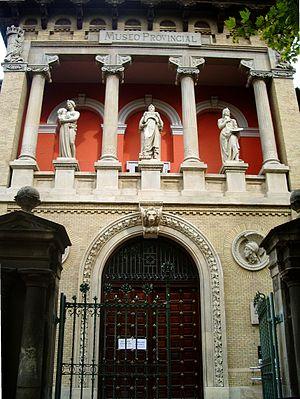
Le musée de Saragosse, également appelé museo provincial de Zaragoza ou museo de bellas artes de Zaragoza a été inauguré en 1911 au nᵒ 6 de la plaza de los Sitios de la ville de Saragosse et héberge des œuvres d'archéologie, des beaux-arts, d'ethnologie et de céramique.